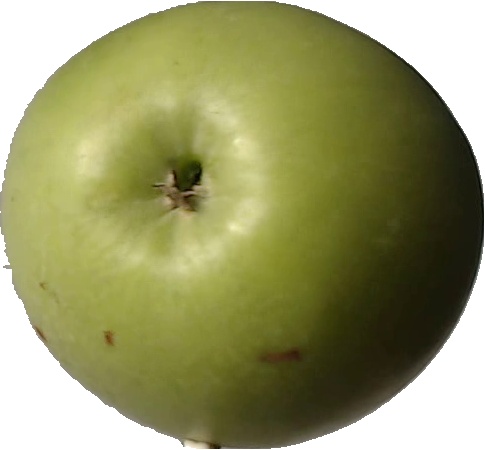
Label: apple_granny_smith_1